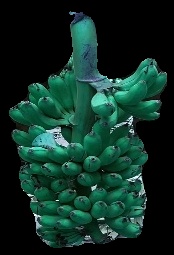
Variety: rasbale
Grade: grade1